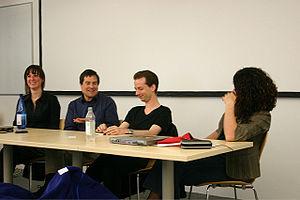
Martin Hollis est un concepteur de jeux britannique, né en 1963 à Leicester.